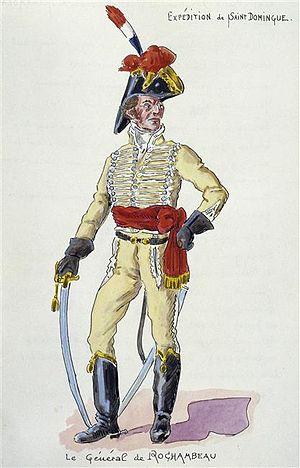
Général de Vimeur, vicomte de Rochambeau (1750-1812) (""Tenues des Troupes du Corps Expéditionnaire de Saint-Domingue. 1801-1804."")"
Donatien-Marie-Joseph de Vimeur, vicomte de Rochambeau, né à Paris le 7 avril 1755 et mort à Leipzig le 20 octobre 1813, est un général français.